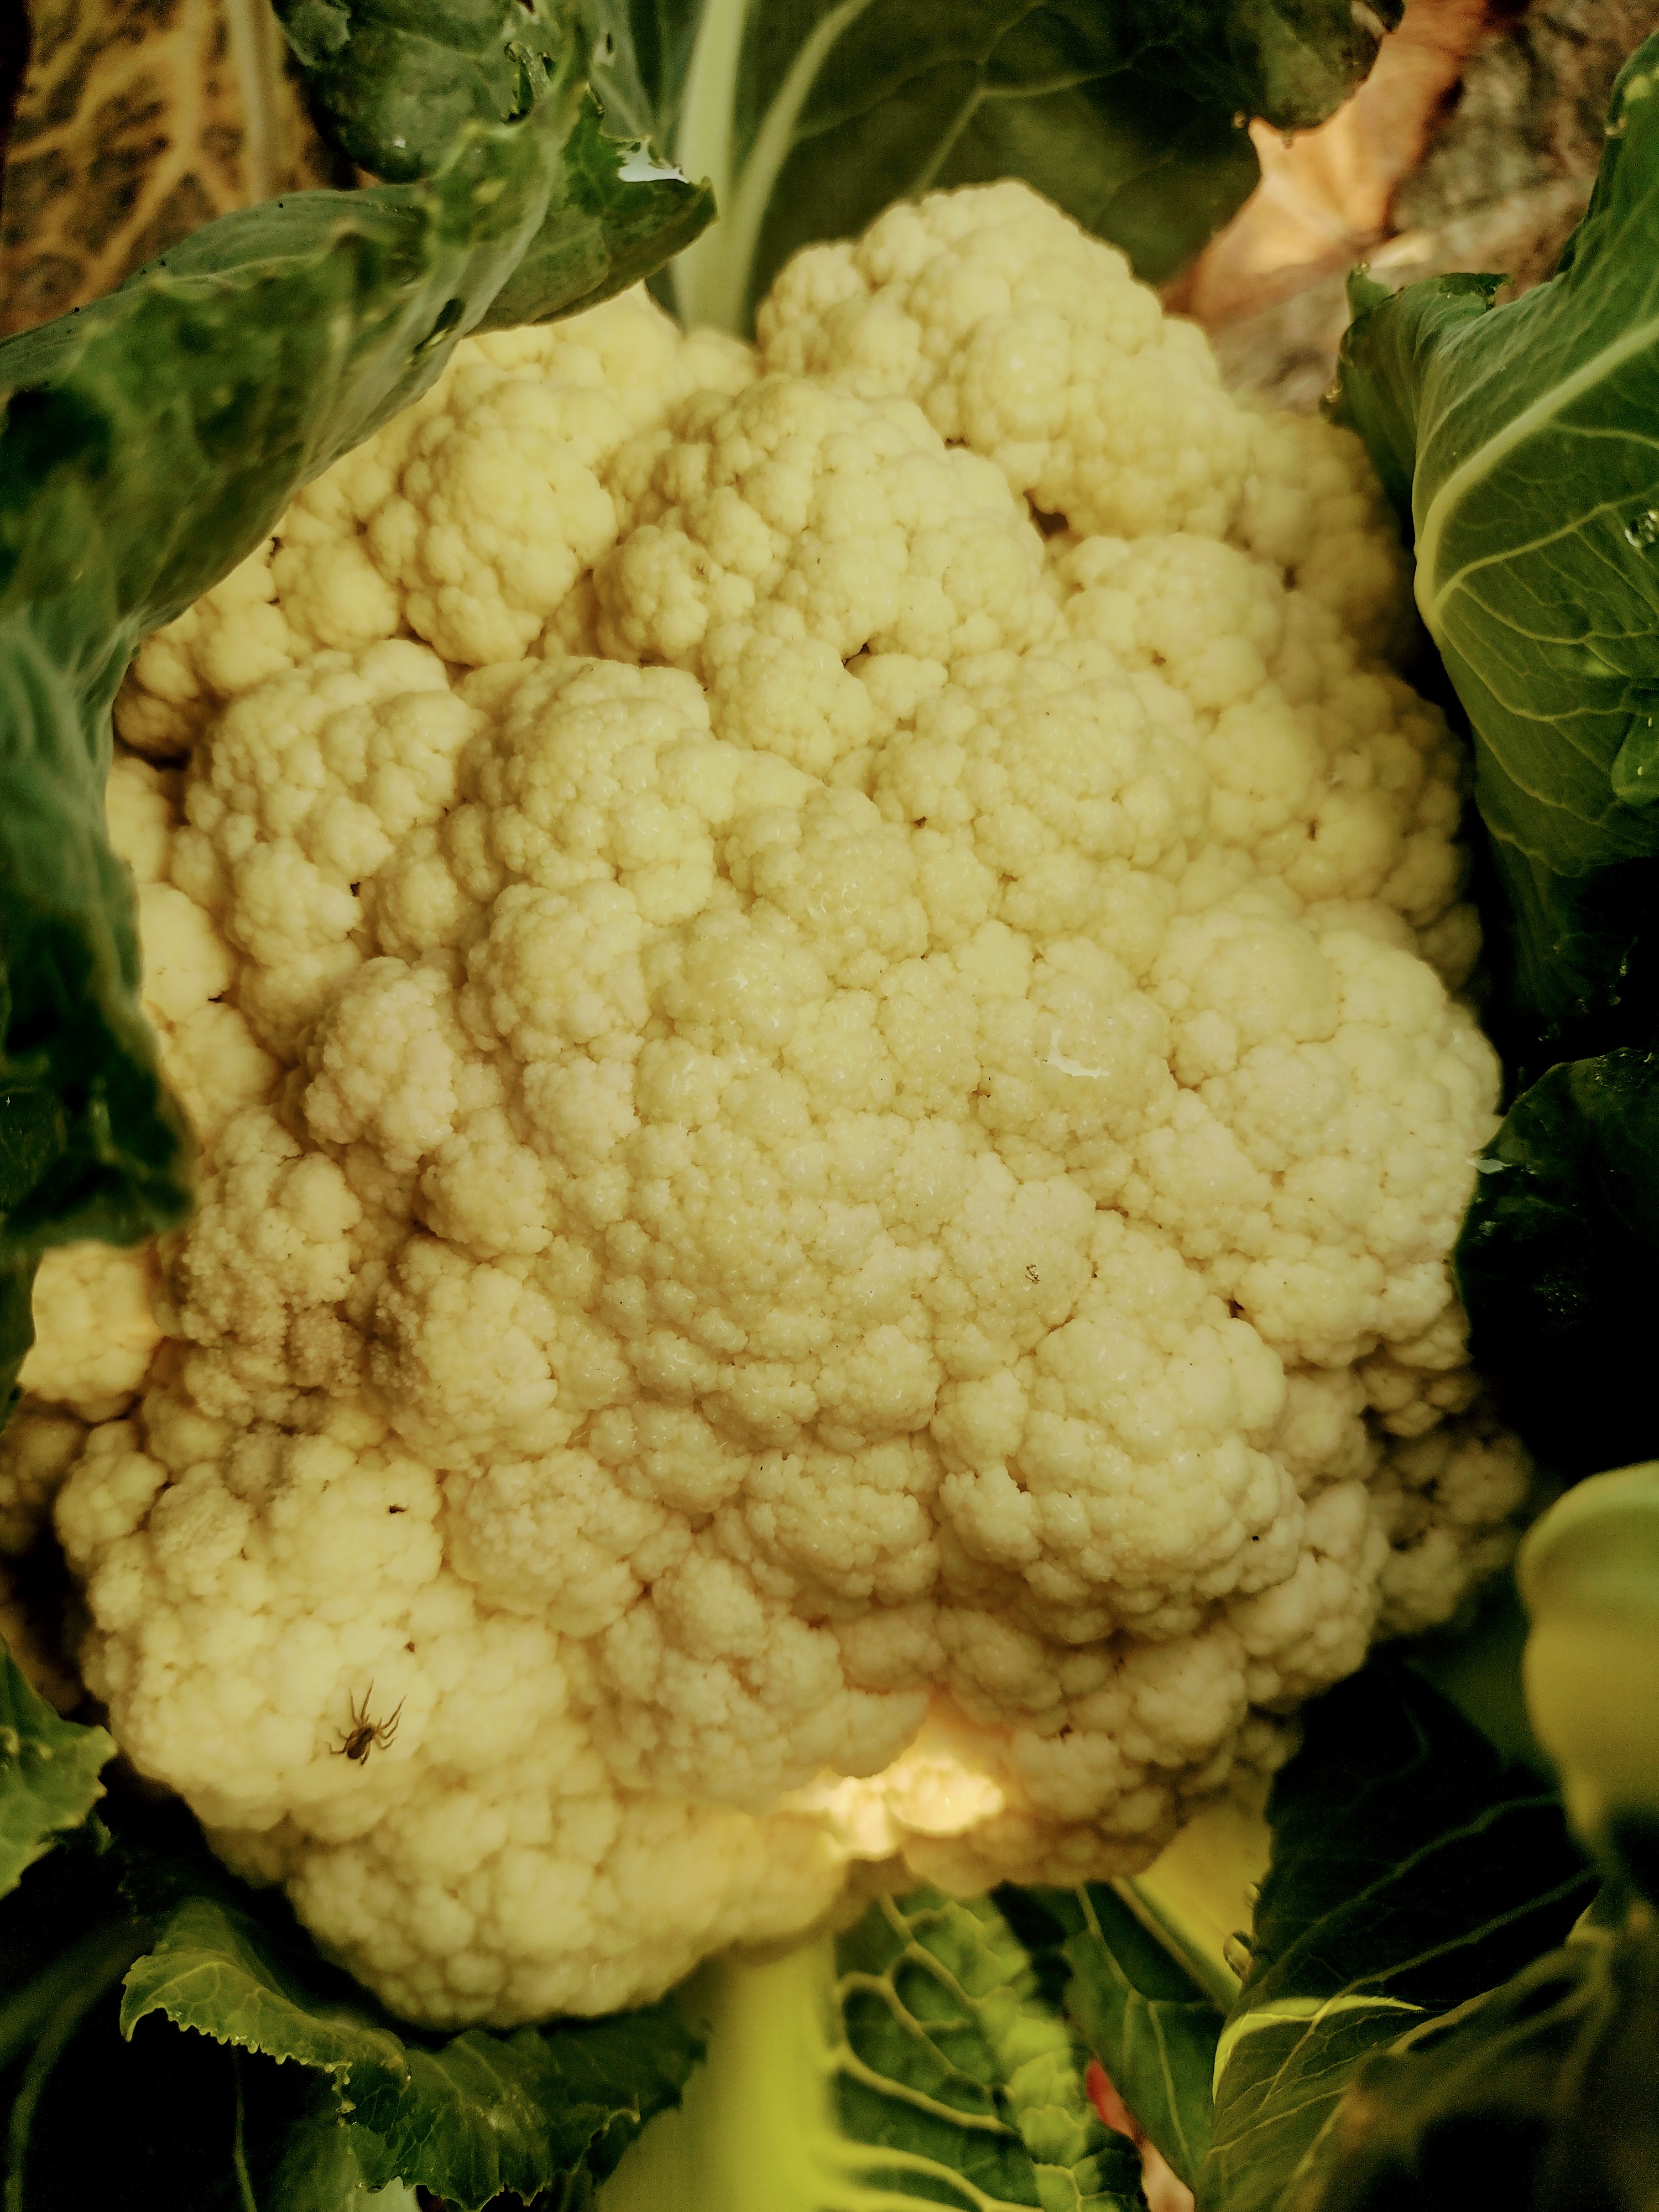
Label: No disease